Gift (ice show)

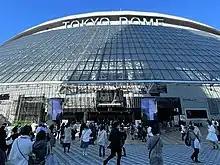
Outdoor view of Tokyo Dome on the day of the show, with a preview of "Gift" shown on screen

"Gift" marked the first time that a figure skater performed and an ice rink was set up at Tokyo Dome, one of Japan's largest multipurpose venues with a maximum capacity of 55,000 seats. It was constructed as a baseball stadium, home to the Yomiuri Giants, but it also serves as a concert venue, with Michael Jackson, Paul McCartney, The Rolling Stones, U2, Beyoncé, and Bruno Mars among past guest artists. Hanyu expressed his hope to "change how people perceive figure skating [with his show] at Tokyo Dome." The Olympics' official news site called Hanyu's programs at "Gift" "performances for the ages", noting that it was "more a concert for a blockbuster artist than an ice show." At the venue, a mobile ice rink was set up with dimensions of 60m× 30m, the standard rink size at international figure skating competitions.